Prawitz Öberg

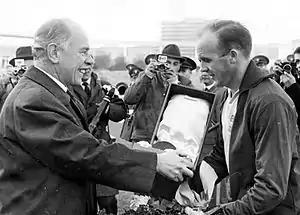
Öberg (right) receiving an award

Hartwig Edmund Prawitz Öberg (16 November 1930 – 4 November 1995) was a Swedish footballer and was named Swedish Football player of the year in 1962.